Phycocyanin

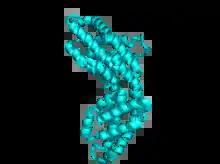
Phycocyanin (αβ) monomer

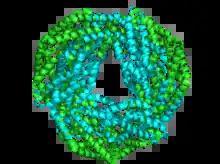
Phycocyanin (αβ) hexamer

Phycocyanin shares a common structural theme with all phycobiliproteins. The structure begins with the assembly of phycobiliprotein monomers, which are heterodimers composed of α and β subunits, and their respective chromophores linked via thioether bond.